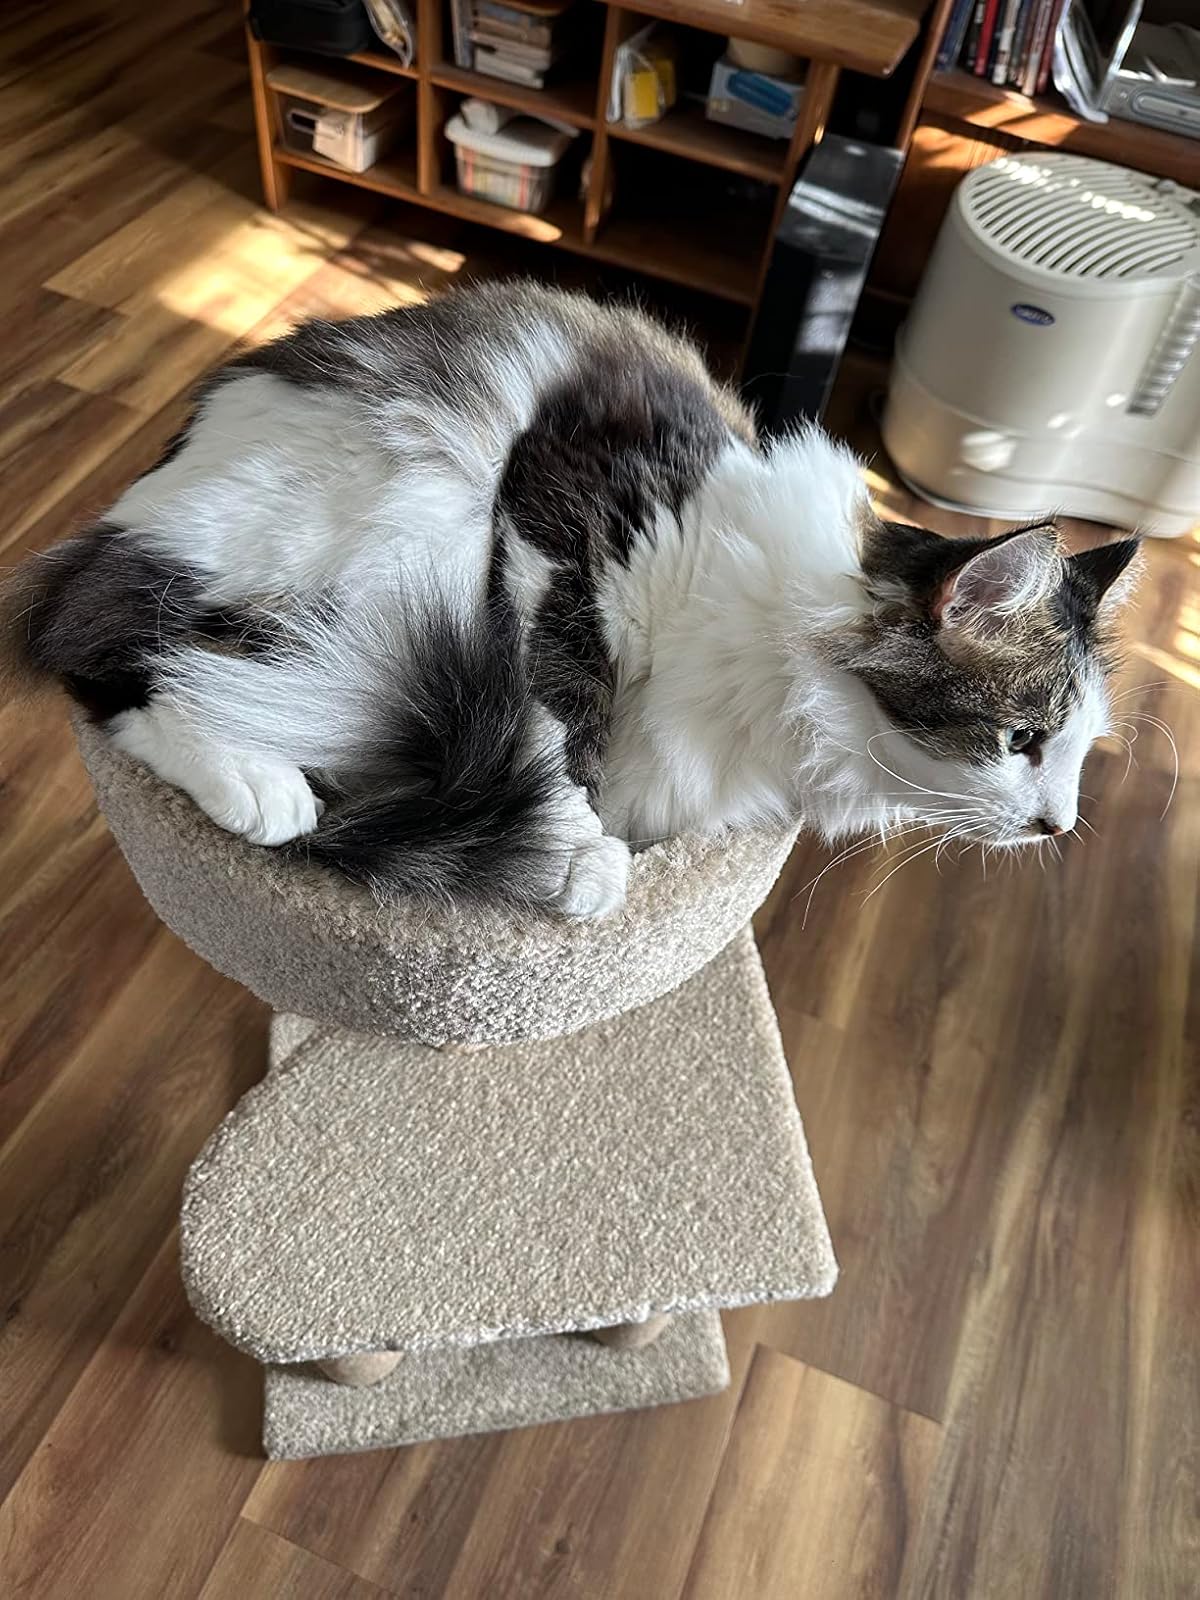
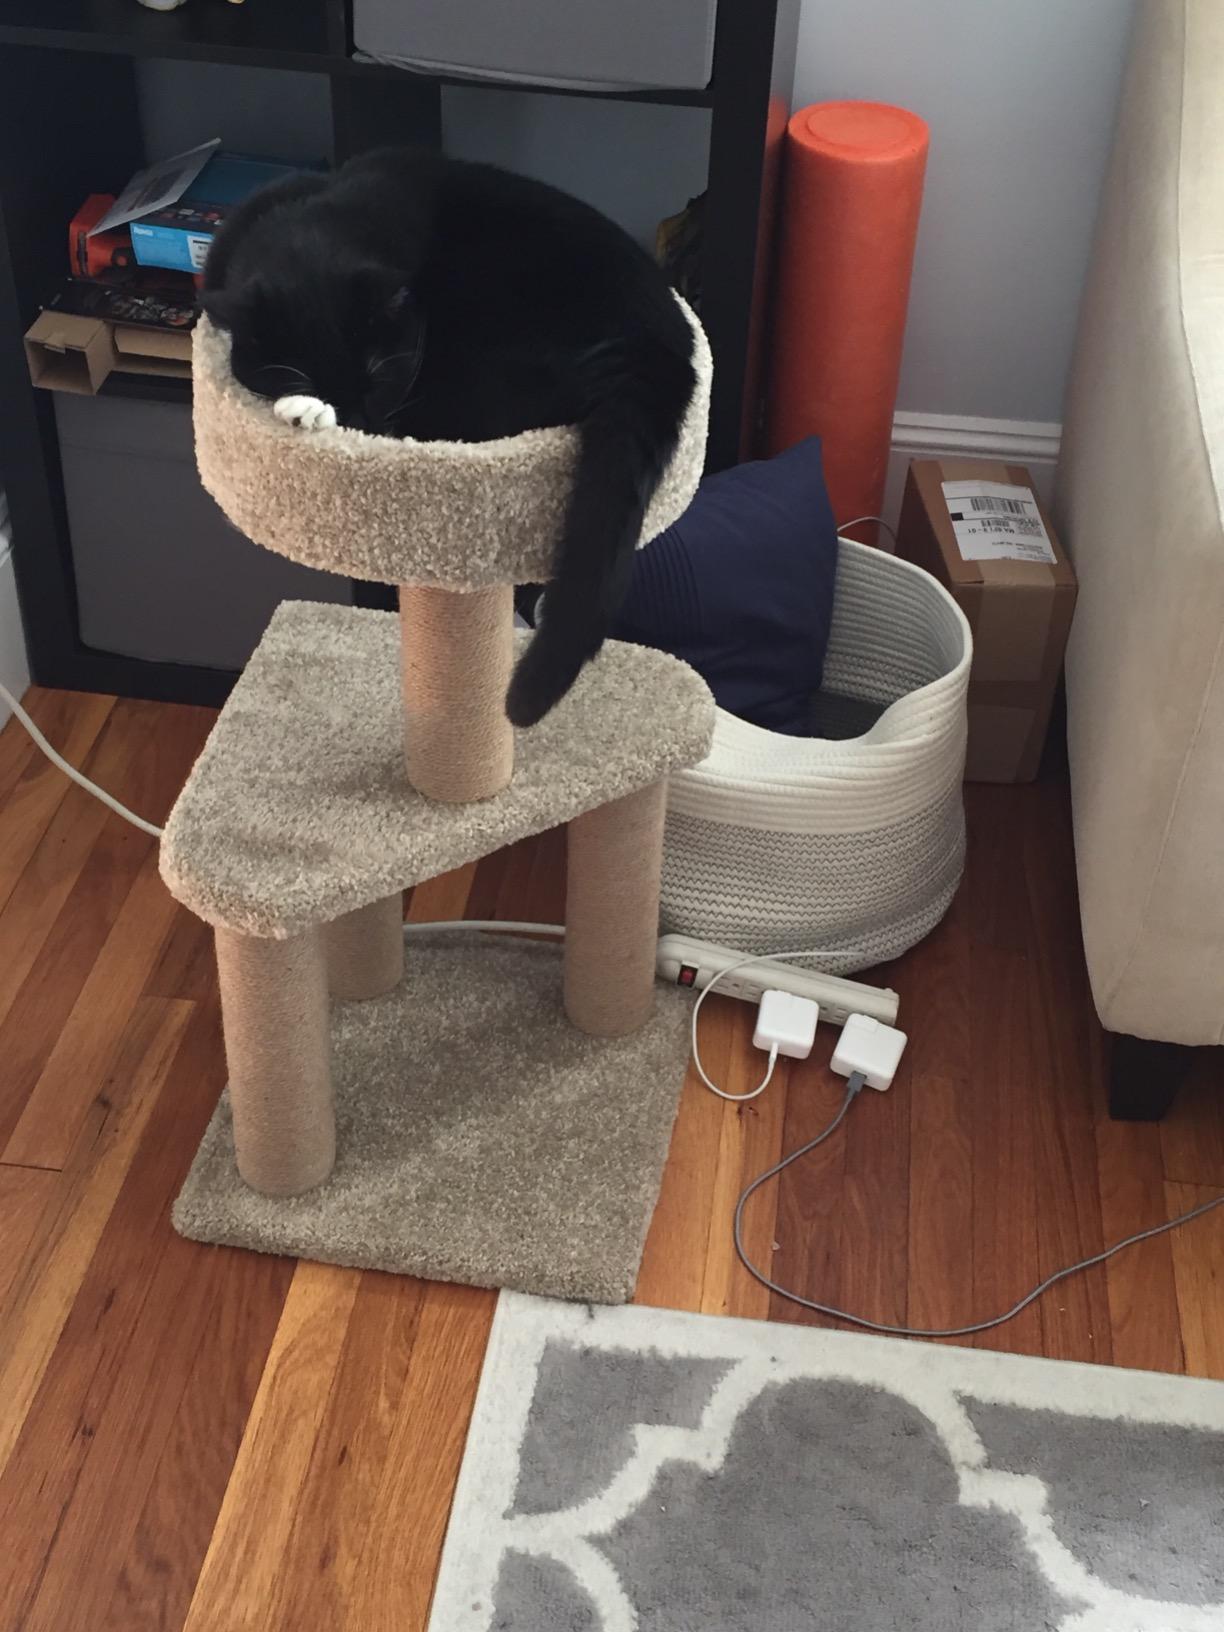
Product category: items_cat tree
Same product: yes